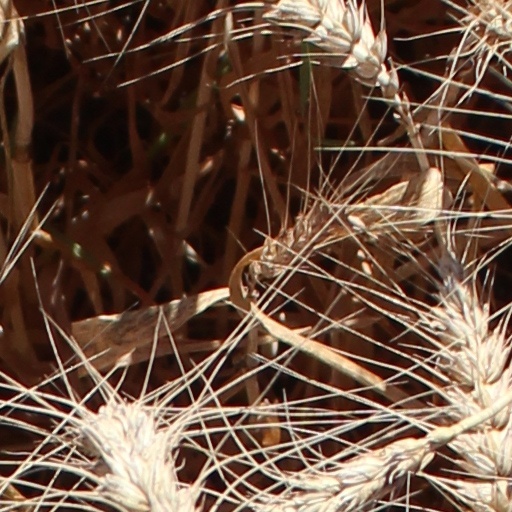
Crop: wheat